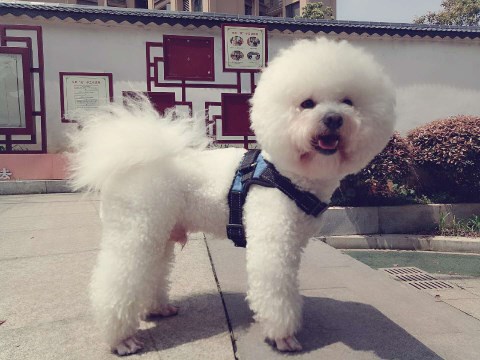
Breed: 3083-n000117-Bichon_Frise